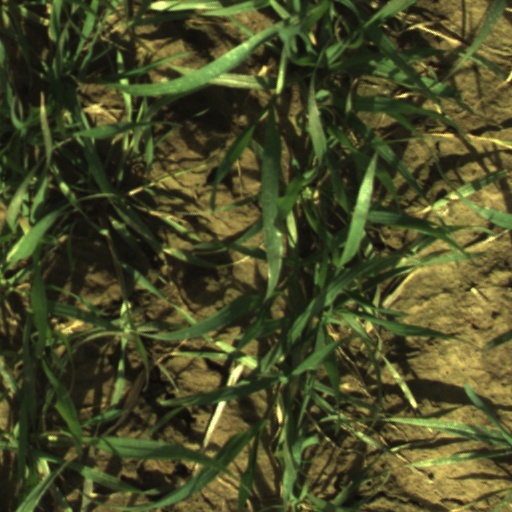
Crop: wheat